Walworth, County Durham

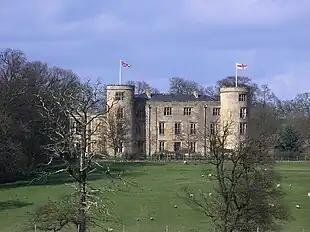
Walworth Castle, the nucleus of the central village

Walworth and Walworth Gate are said to be on the line of the Roman road, Dere Street. Walworth is located at the T-junction where Newton Lane meets Walworth Road and the disused Quarry Hole, north-west of Darlington and east of Denton. The village is triangular in plan, with Walworth Castle and Walworth Park at its centre. North Farm and the lost settlement of Walworth are at the north corner; Castle farm and Tomtit Wood are at the south-west corner, and Walworth Grange and a few houses are at the south-east corner. The village used to be part of Heighington parish, but the settlement now has its own civil parish. Although there is evidence of a former chapel in the lost settlement, the village does not have a church. The population here is very low; in 2001 there were only 167 people on the electoral roll of Denton, Walworth and Houghton-le-Side who were eligible to vote at Walworth Castle polling station.